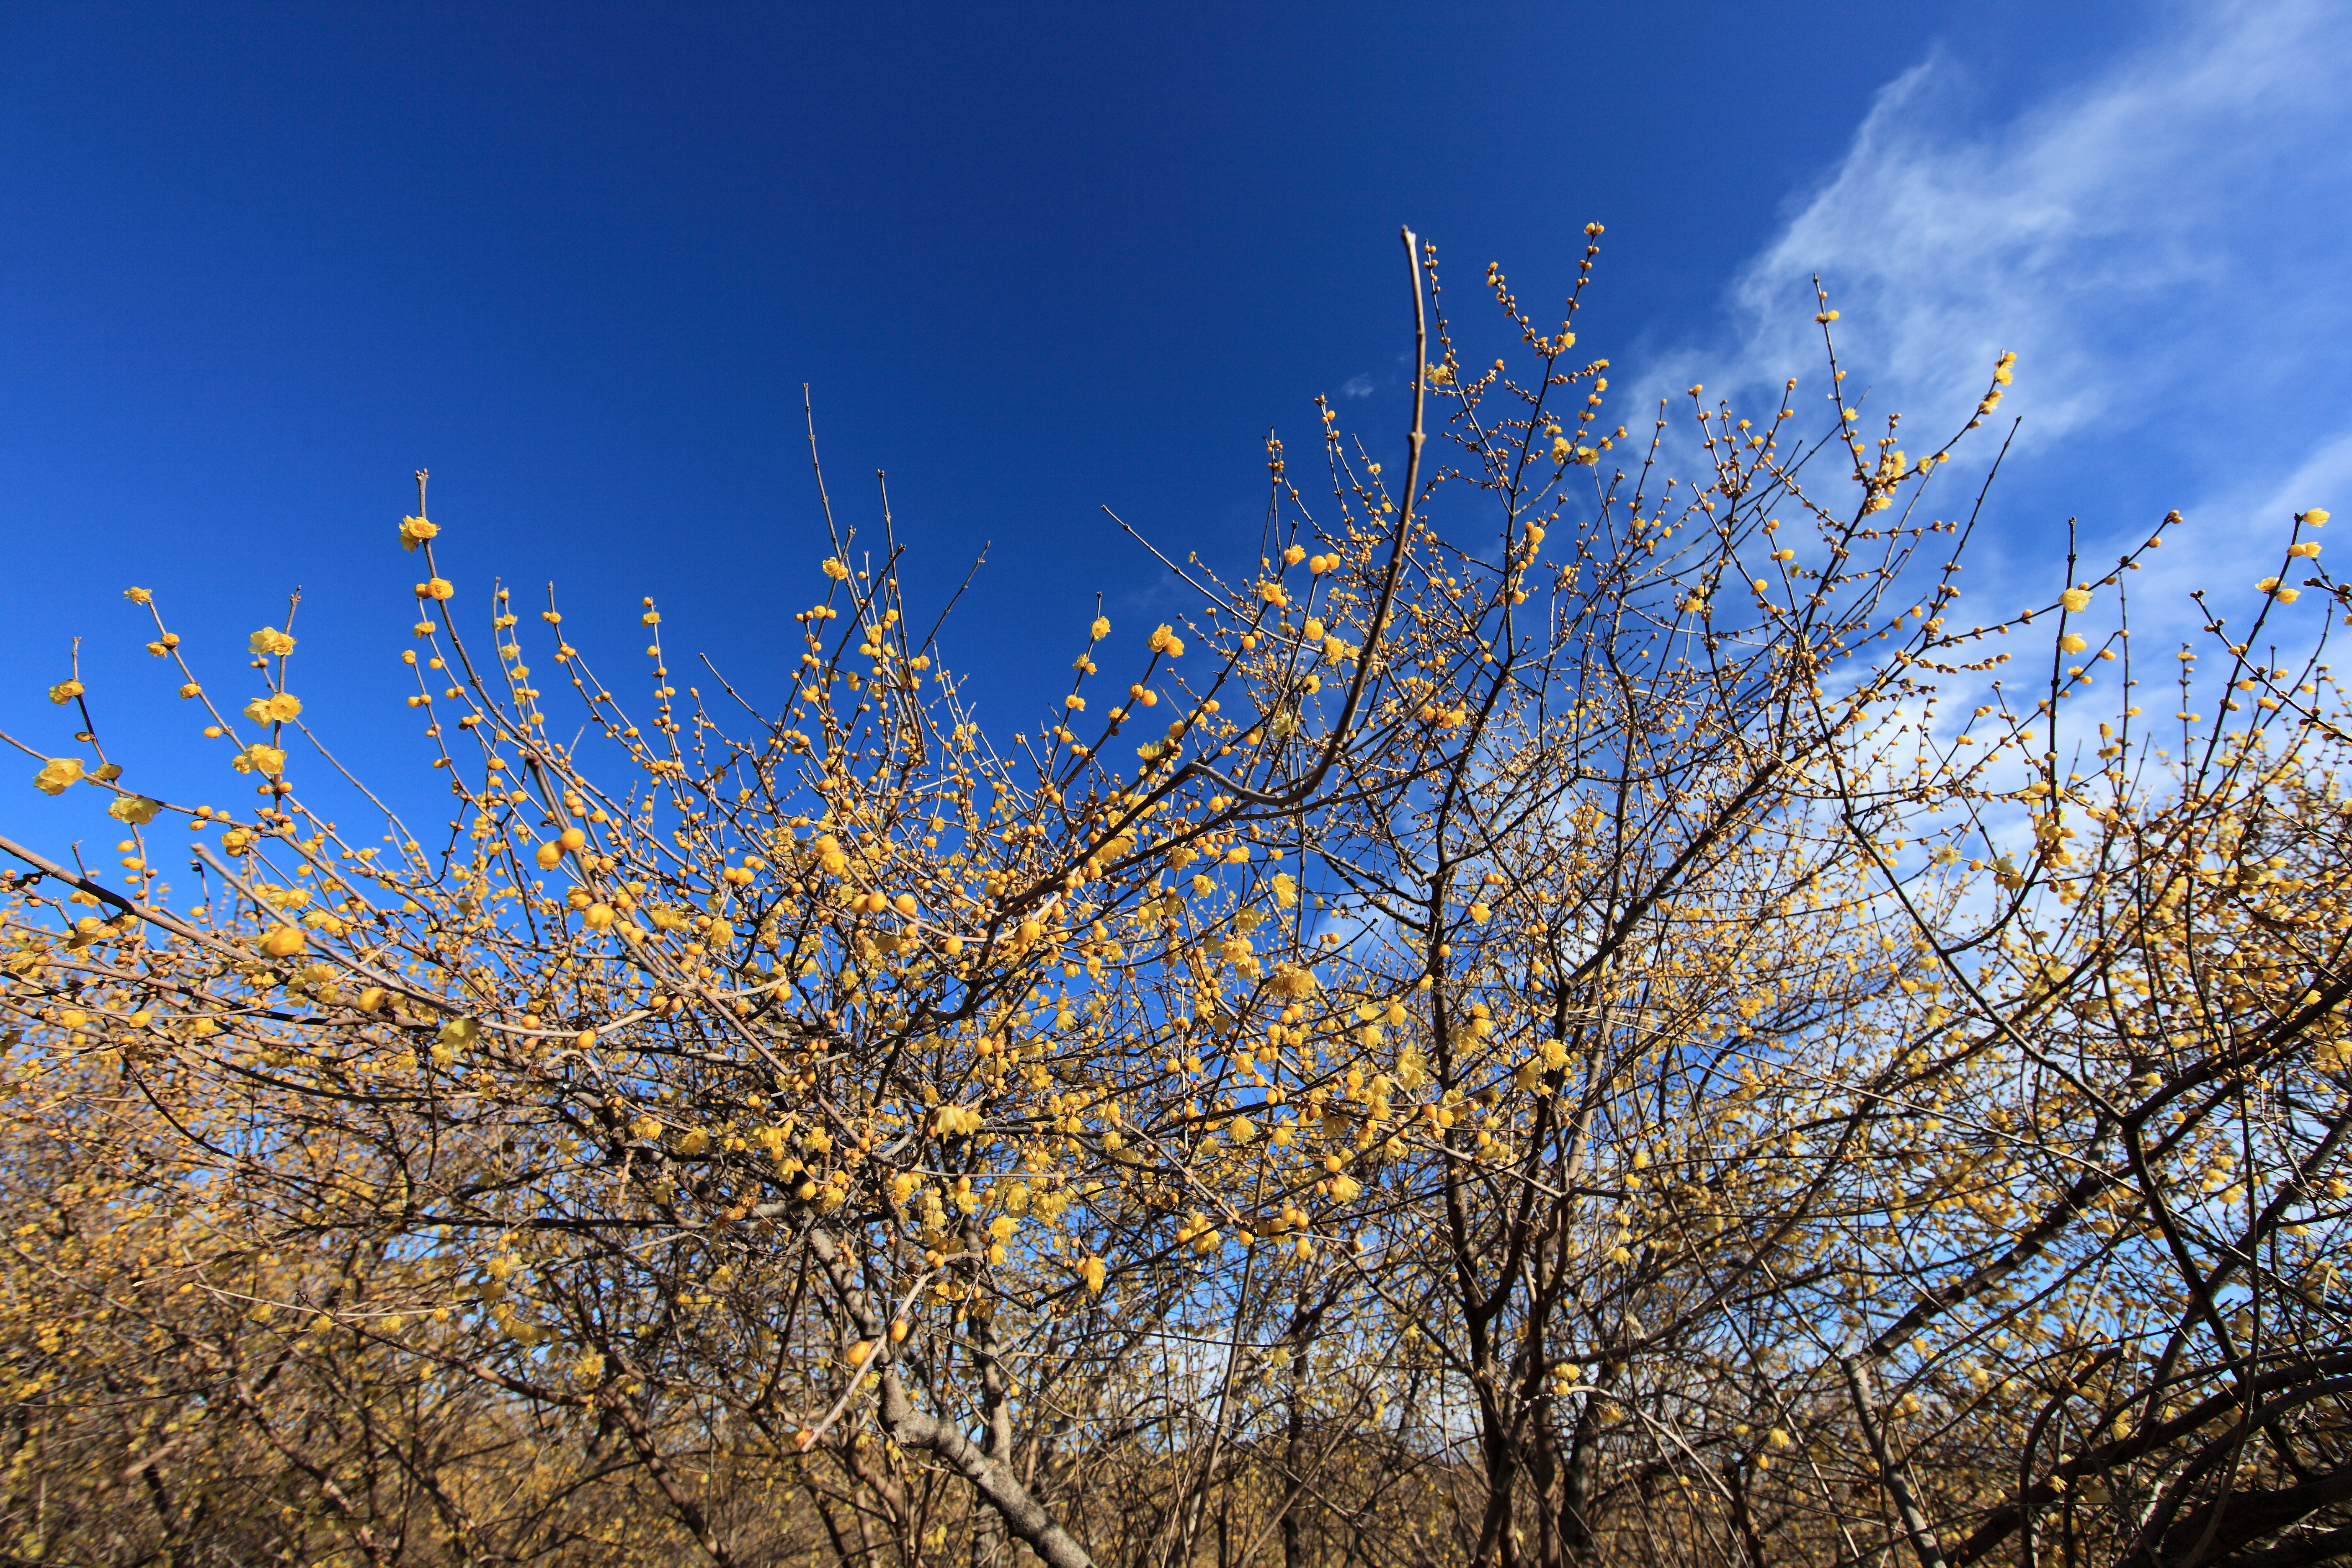
tree, nature, grass, branch, blossom, plant, sky, meadow, prairie, sunlight, morning, leaf, flower, frost, high, autumn, flora, season, 5d, hires, markii, hi, res, resolution, gunma, annaka, canonef14mmf28liiusm, chimonanthus, wintersweet, roubainosato, woody plant